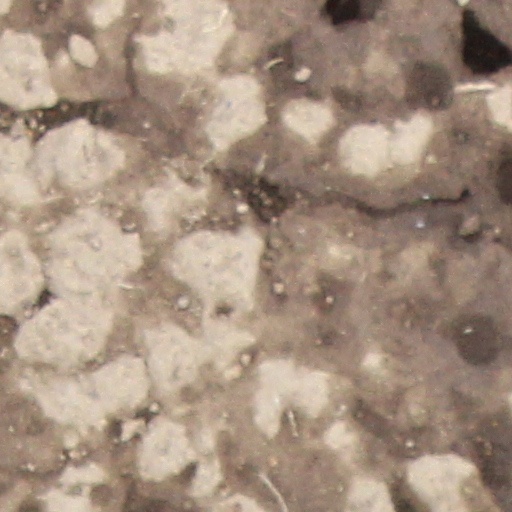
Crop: wheat